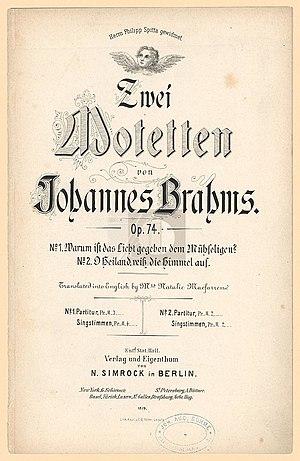
Zwei Motetten op. 74 de Johannes Brahms, édition originale de 1879
Warum ist das Licht gegeben dem Mühseligen? op. 74 nᵒ 1 est un motet pour chœur mixte a cappella de Johannes Brahms, composé en 1877 lors des vacances d'été de Brahms à Pörtschach, où il a composé à la même époque sa deuxième symphonie. Cette œuvre marque le retour de Brahms à la composition de motets, à laquelle il s'était déjà essayé au début des années 1860 avec les deux motets, op. 29, et le motet op. 74 nᵒ 2 O Heiland, reiß die Himmel auf, composé en 1863, même s'il n'a été publié qu'en 1879 avec le nᵒ 1.